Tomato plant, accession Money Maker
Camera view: vertical (180 deg); turntable rotation: 90 degrees
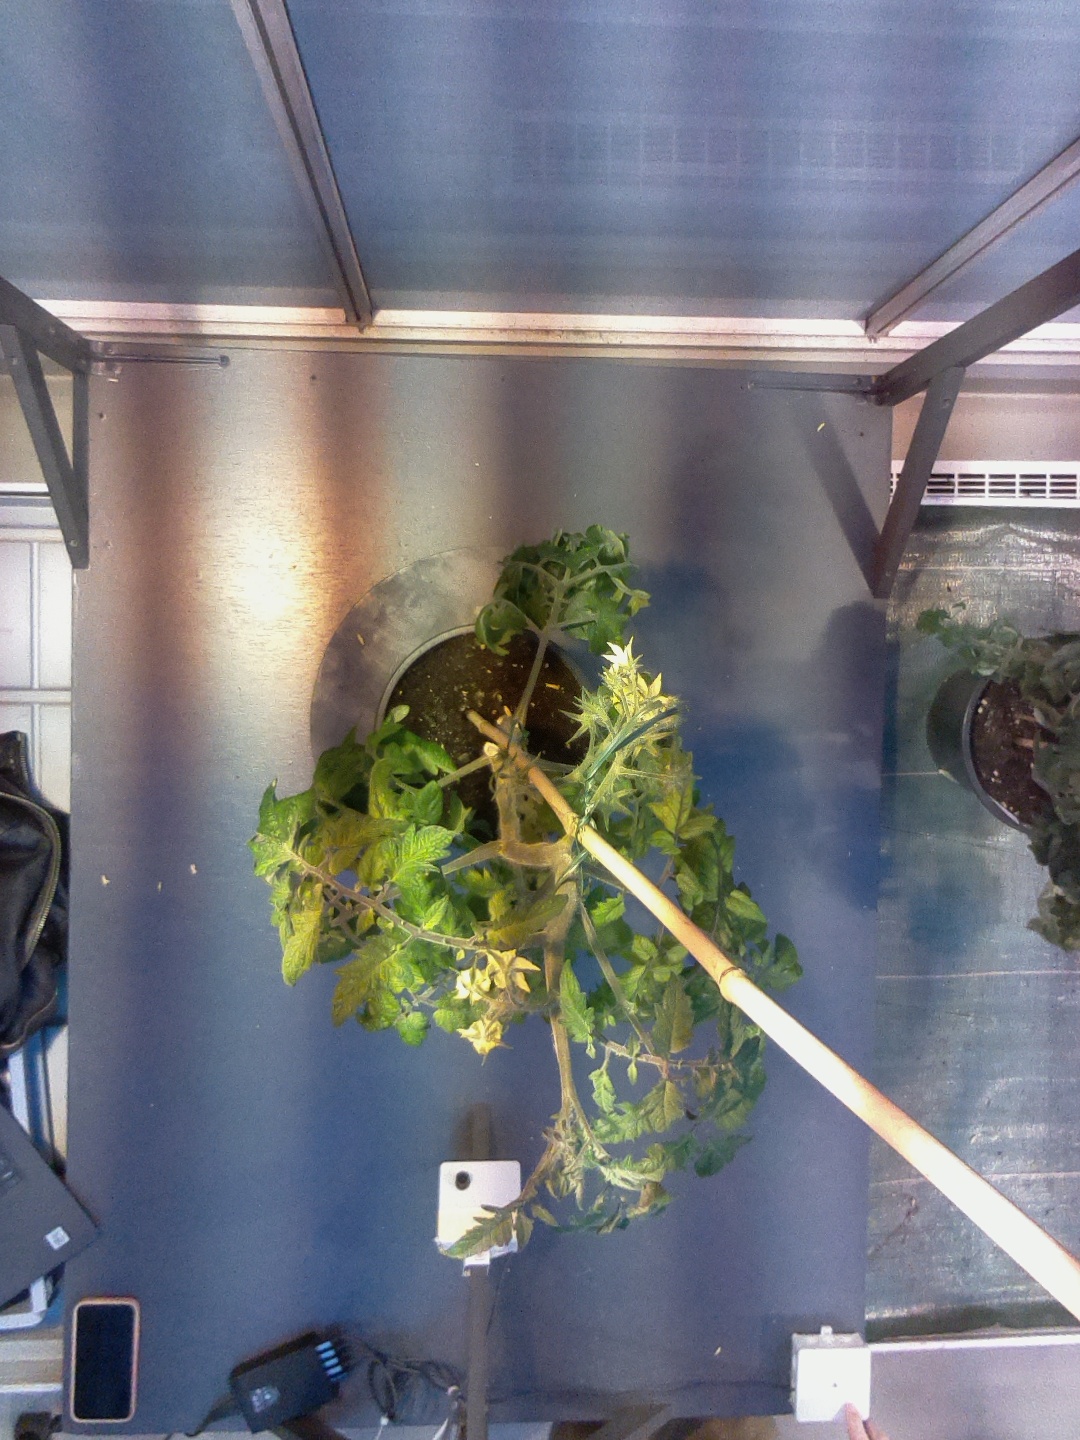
BBCH growth stage 70: Fruits at the main stem or branches visibles